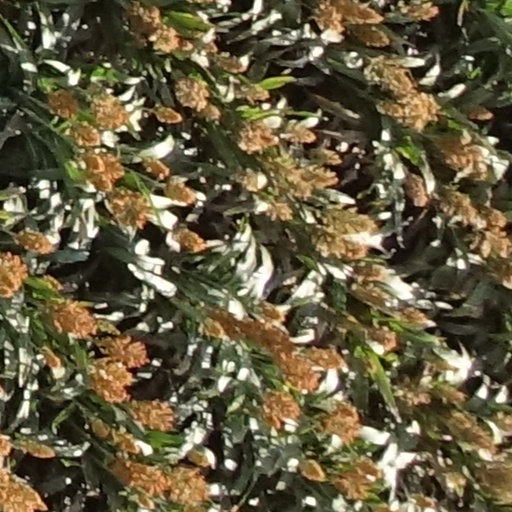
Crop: sorghum